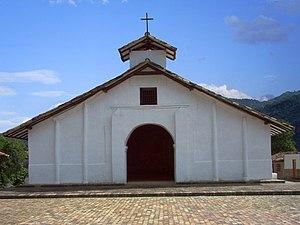
La chapelle Notre-Dame de la Candelaria, ou église de Sabaletas, est une chapelle de culte catholique colombien dédiée à la Vierge Marie sous le patronage de La Candelaria. Elle est située dans le corregimiento de Sabaletas qui dépend de la municipalité de Montebello. Elle dépend de la juridiction ecclésiastique du diocèse de Caldas.
Cet article liste les monuments nationaux du département de l'Antioquia, en Colombie. Au 27 septembre 2018, 125 monuments nationaux étaient recensés.